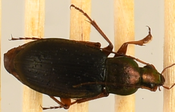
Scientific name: Chlaenius aestivus
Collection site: Smithsonian Environmental Research Center NEON (SERC), plot SERC_006